Craig Heatley

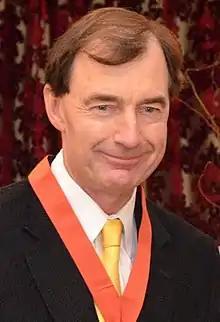
Heatley in 2013

Craig Leonard Heatley (born 29 May 1956) is a New Zealand businessman, entrepreneur and philanthropist. He is one of the wealthiest men in New Zealand according to the New Zealand National Business Review.